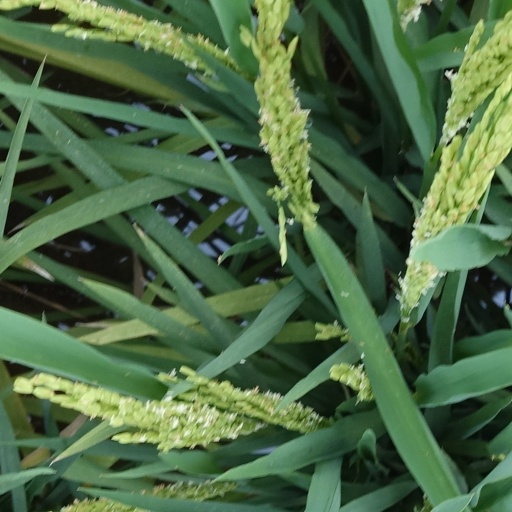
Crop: rice